Upamaka

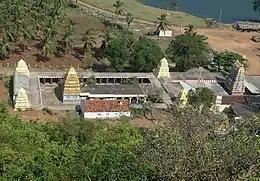
Upamaka Temple view near Nakkapalli

Upamaka is a village in Nakkapalle mandal of Anakapalli district of Andhra Pradesh in India, where an ancient temple of Lord Venkateswara Swamy is present.